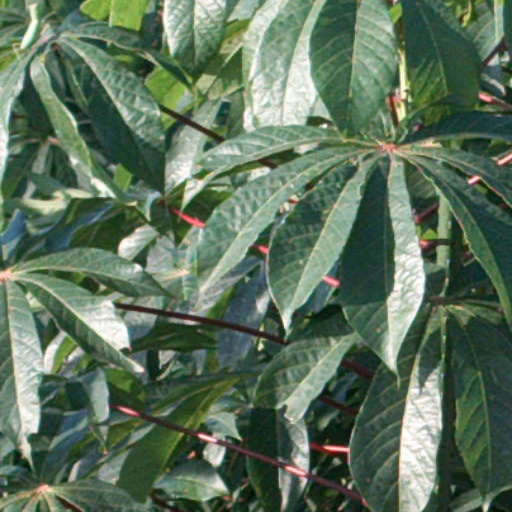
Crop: cassava